UiTM Faculty of Law

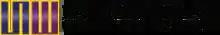

UiTM Faculty of Law is one of the professional graduate faculties of UiTM and is located in Shah Alam, Malaysia. It is among the notable public premier law school in Malaysia.